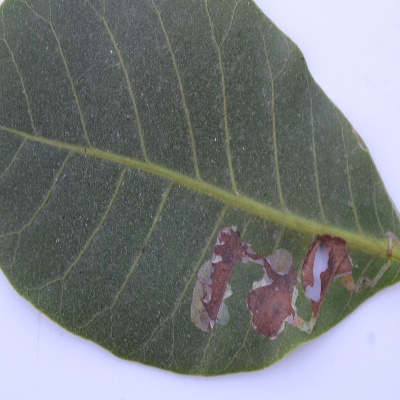
Crop: Cashew
Condition: leaf miner